The Slave Community

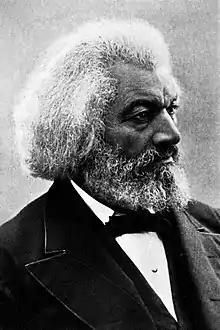
Blassingame based "The Slave Community" on the autobiographies of former slaves, such as Frederick Douglass's "My Bondage and My Freedom" (1855)

In "The Slave Community", Blassingame uses psychologist Harry Stack Sullivan's interpersonal theory to interpret the behavior of slaves on antebellum plantations. Sullivan claims that "significant others", persons with the most power to reward and punish individual behavior, were primarily responsible for determining behavior. Interpersonal theorists argue that "behavioral patterns are determined by the characteristics of the situation, how the person perceives them, and his behavioral dispositions at the time." The most important component of personality is self-esteem. Blassingame explains, "Our sense of self-esteem is heightened or lowered by our perception of the images others have of us." Interpersonal behavior revolves around the dominant-submissive axes: "One form of behavior tends to elicit its complement: dominance leads to submission and vice versa. The extent of submissiveness often depends on the structure of the group to which the person belongs."